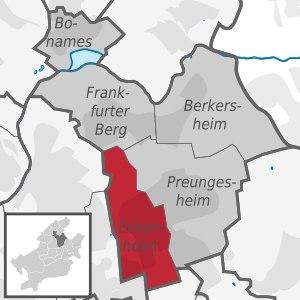
Francfort-Eckenheim est un quartier de Francfort-sur-le-Main.